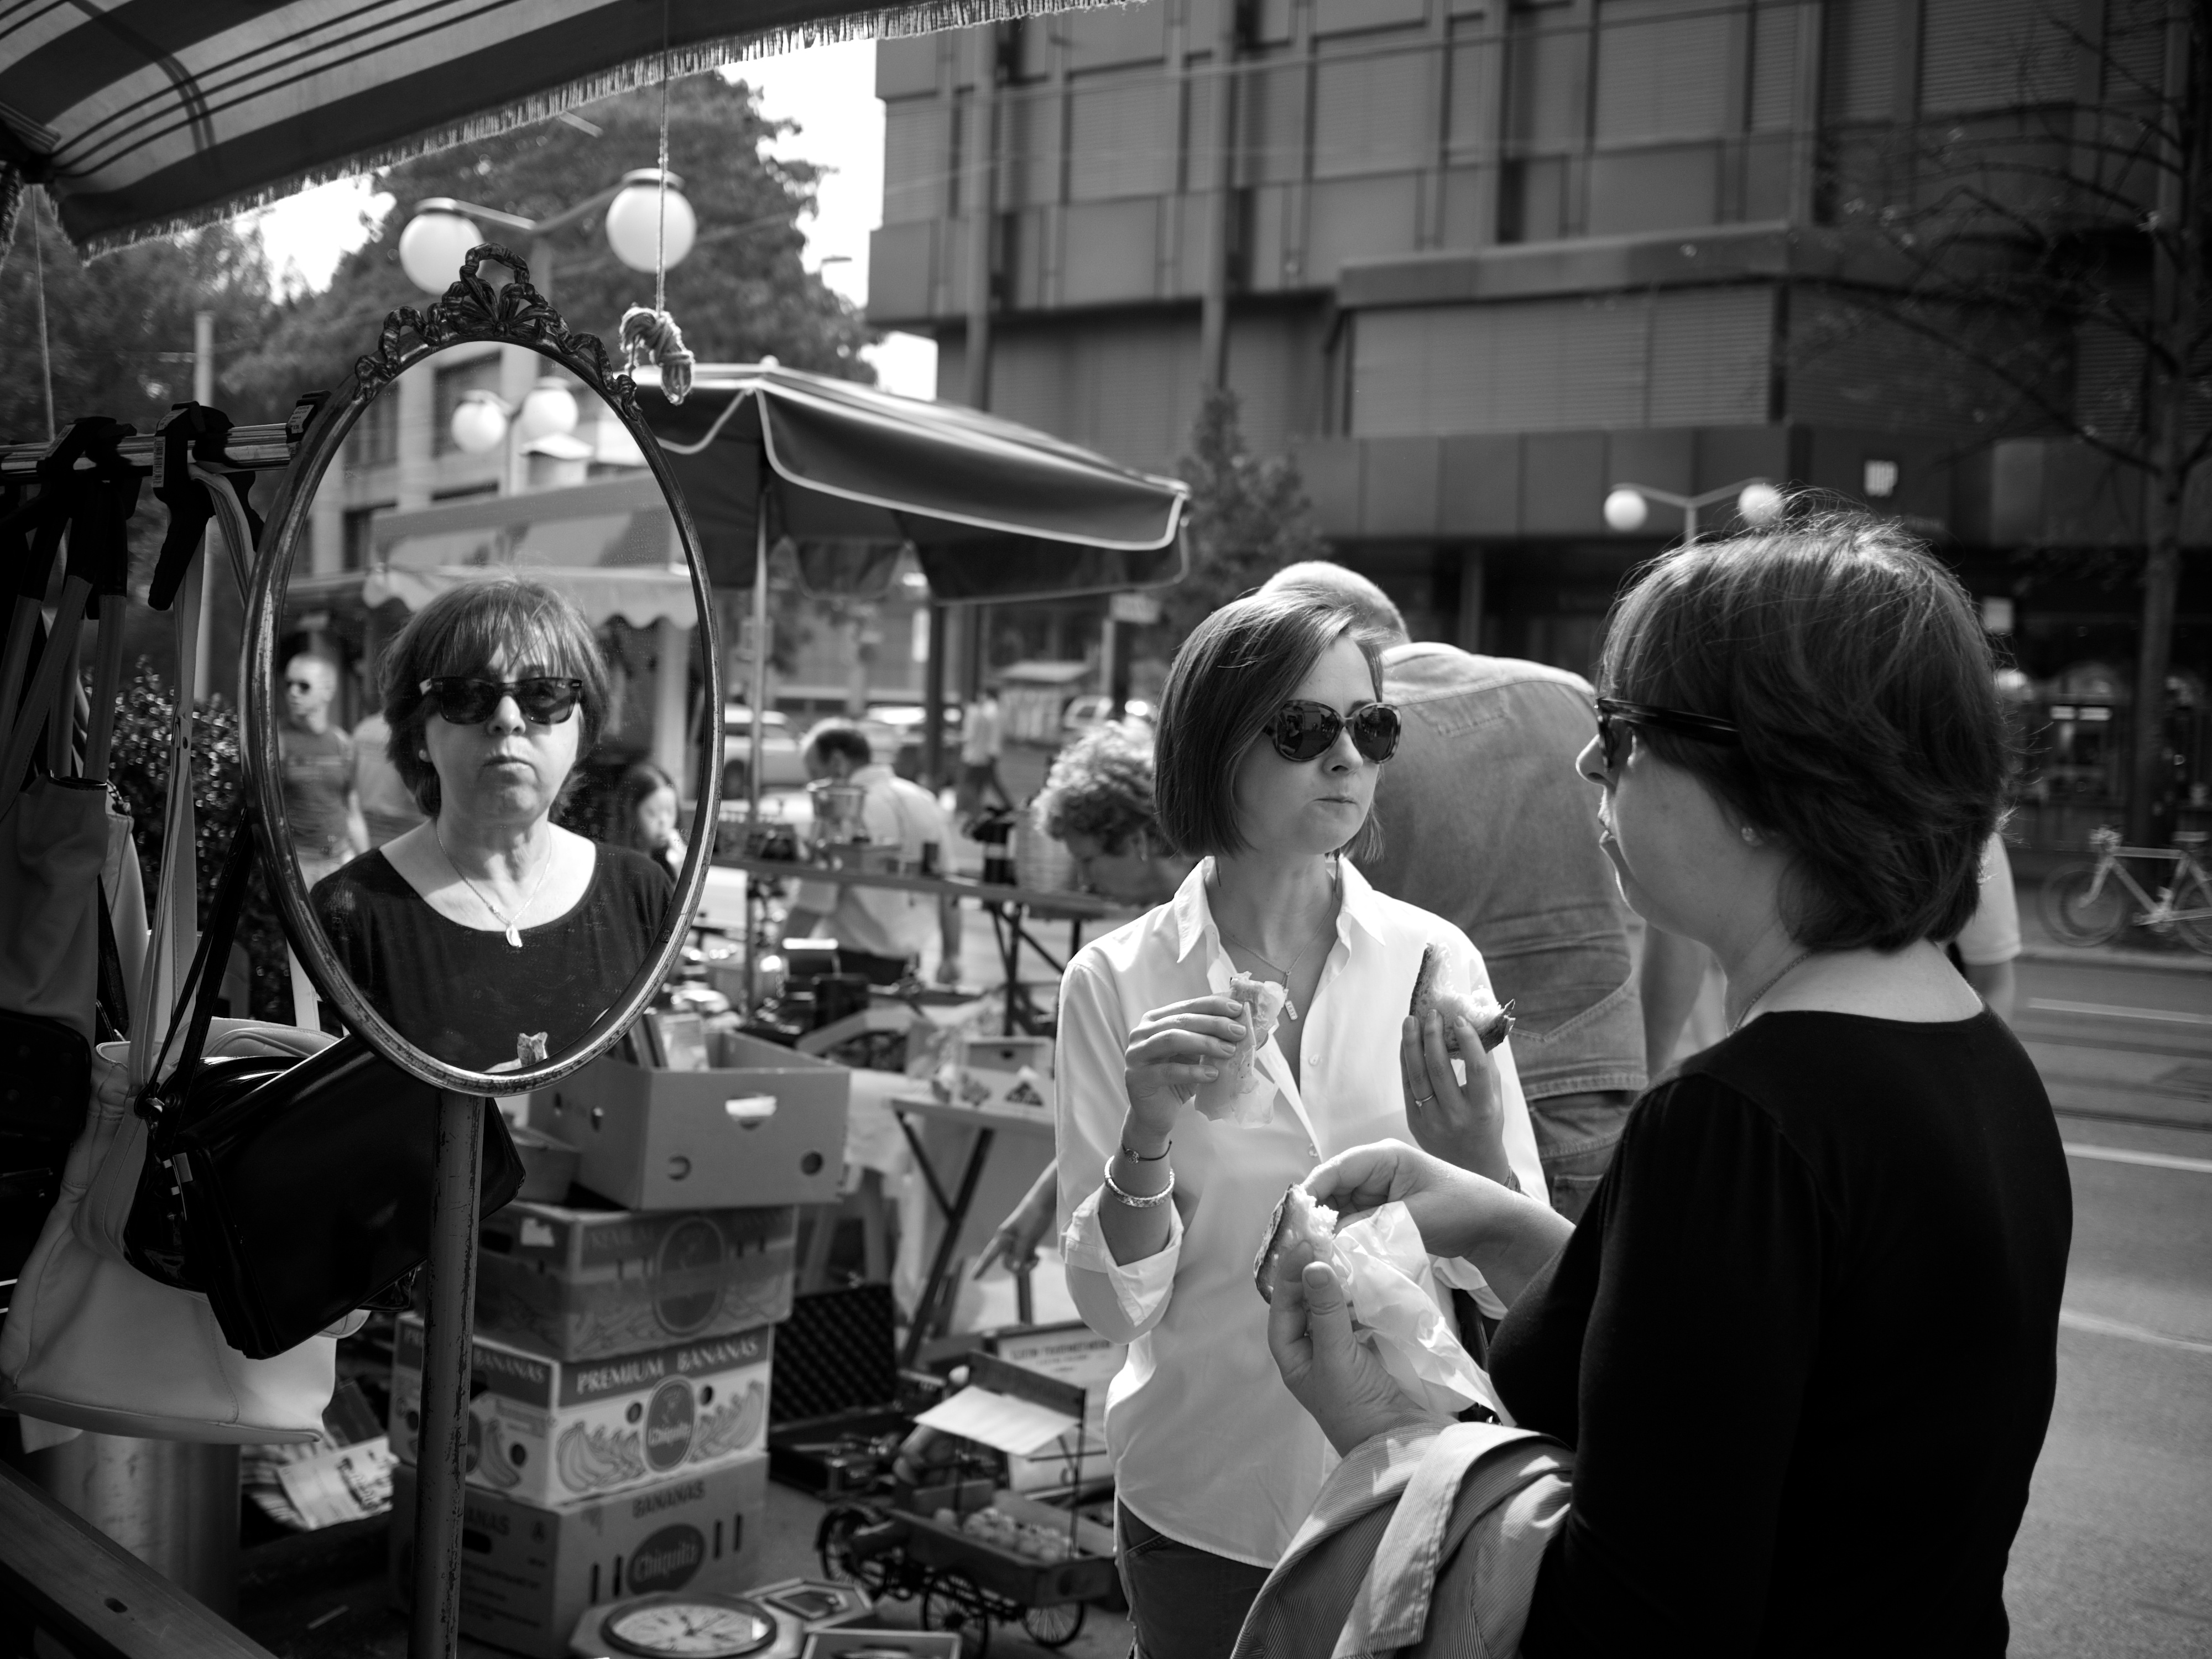
black and white, people, road, white, street, photography, crowd, ebook, training, black, monochrome, streetphotography, flickr, thomas, video, infrastructure, olympus, photograph, snapshot, omd, fuji, leica, monochrom, leuthard, hcb, thomasleuthard, monochrome photography